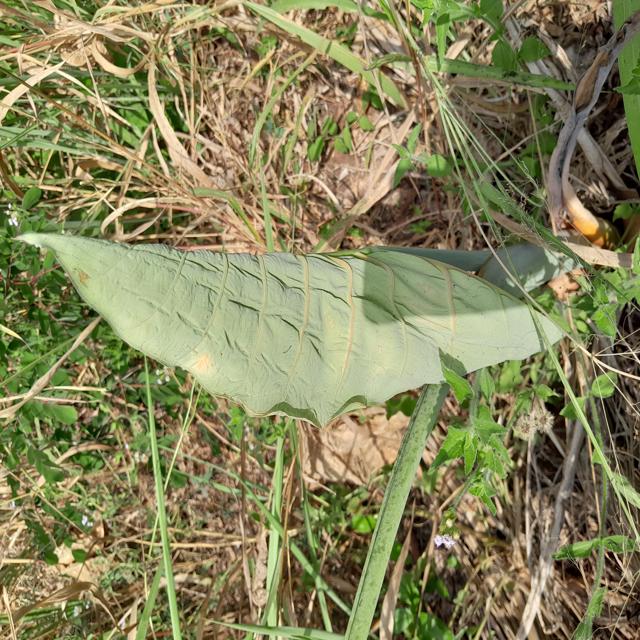
Label: Healthy